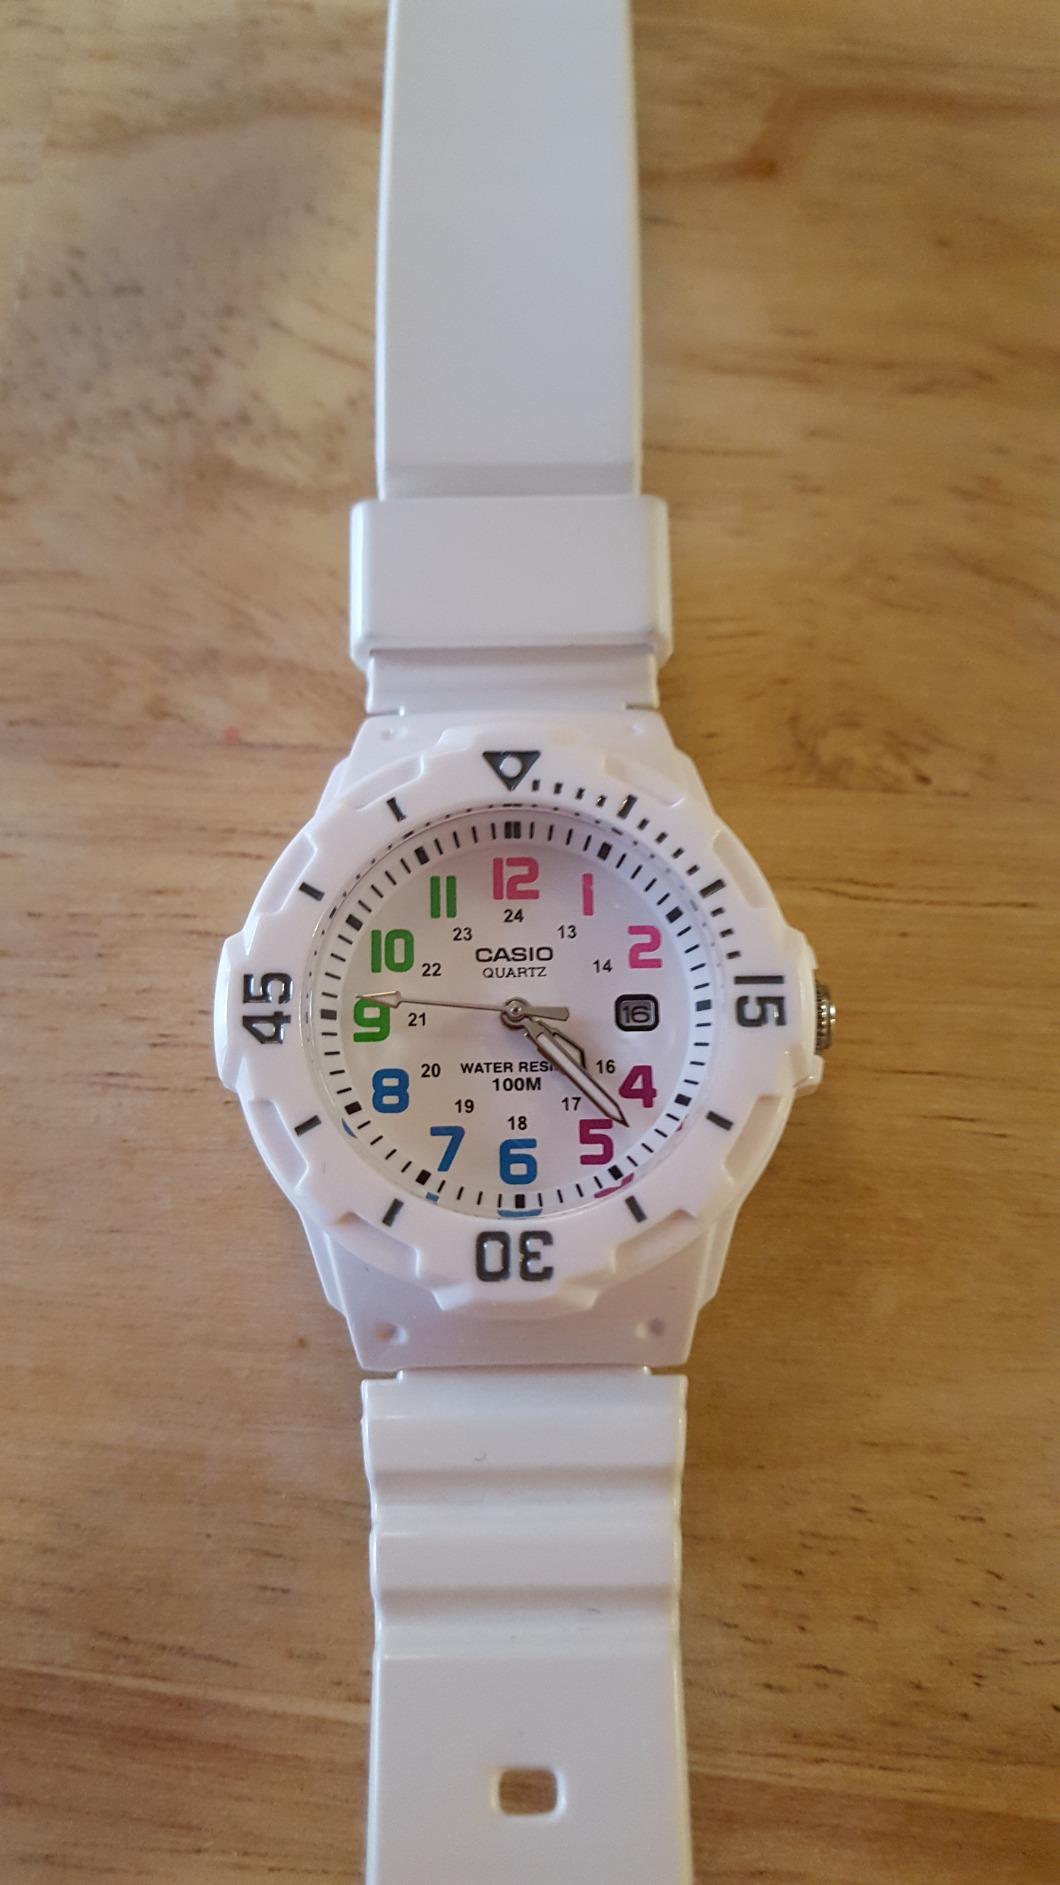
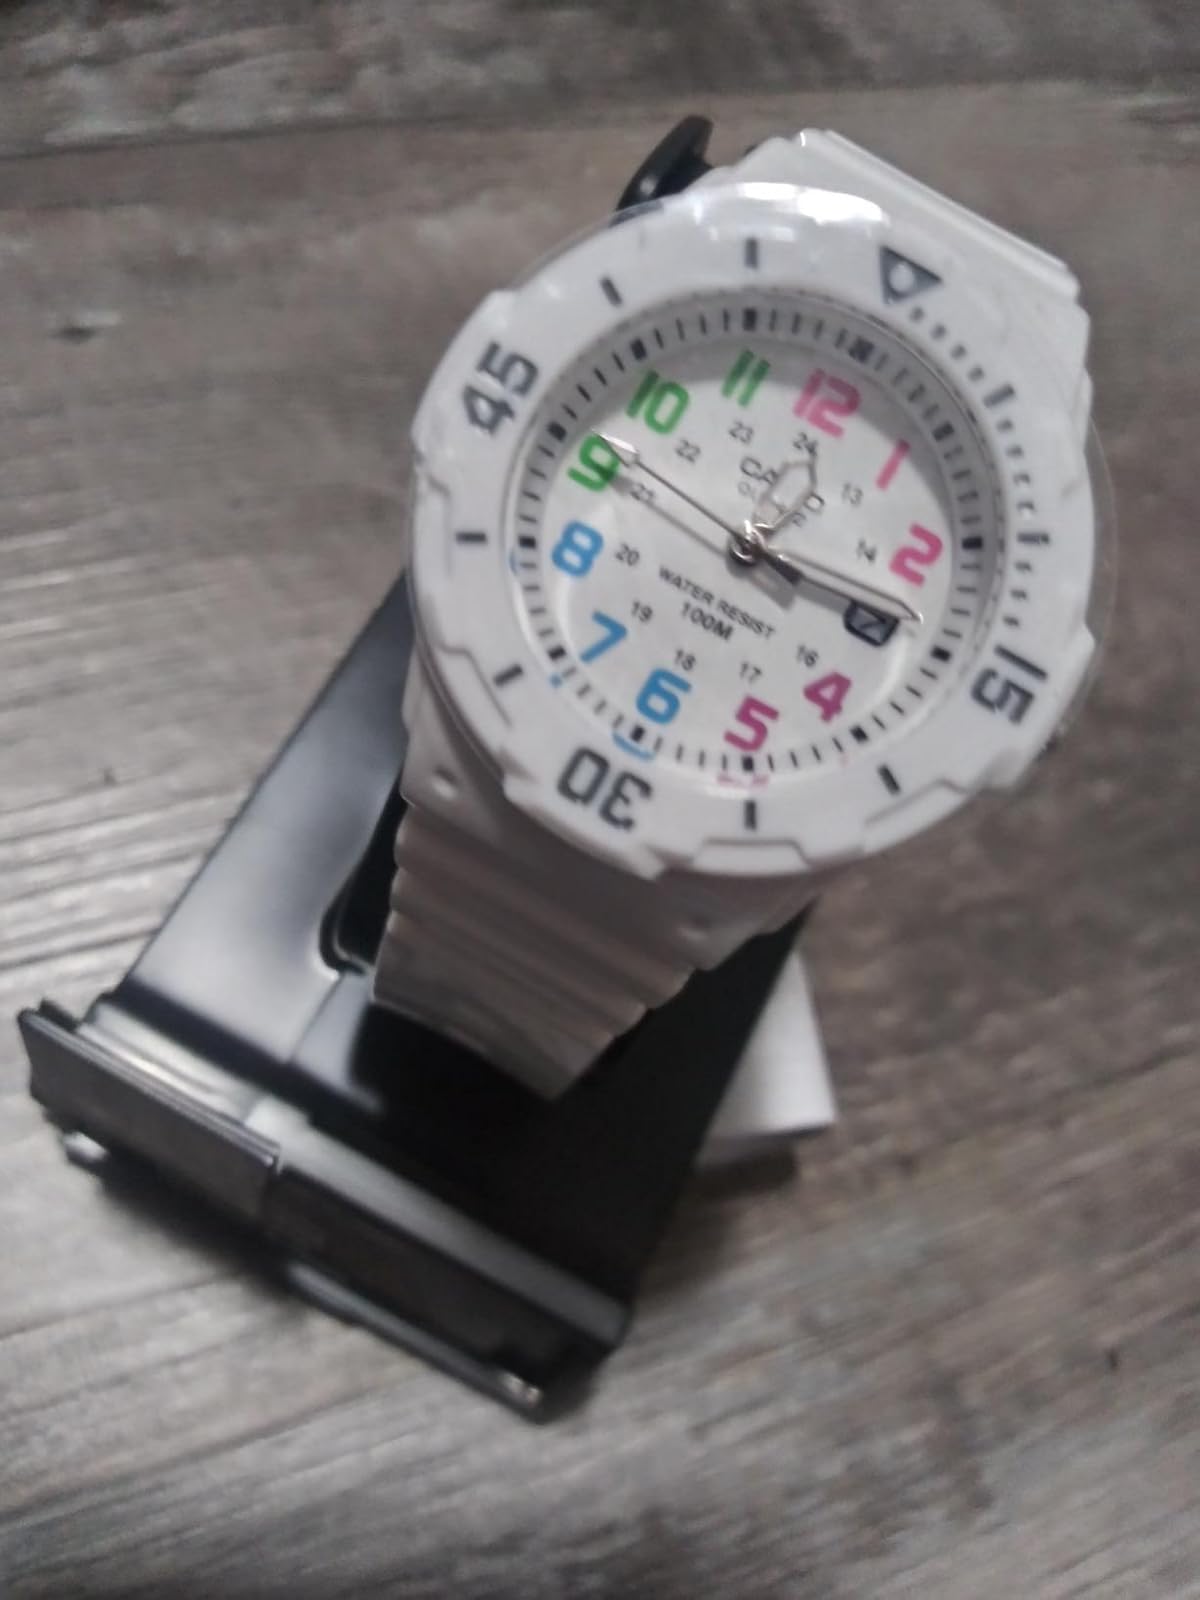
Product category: accessories_watch
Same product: yes